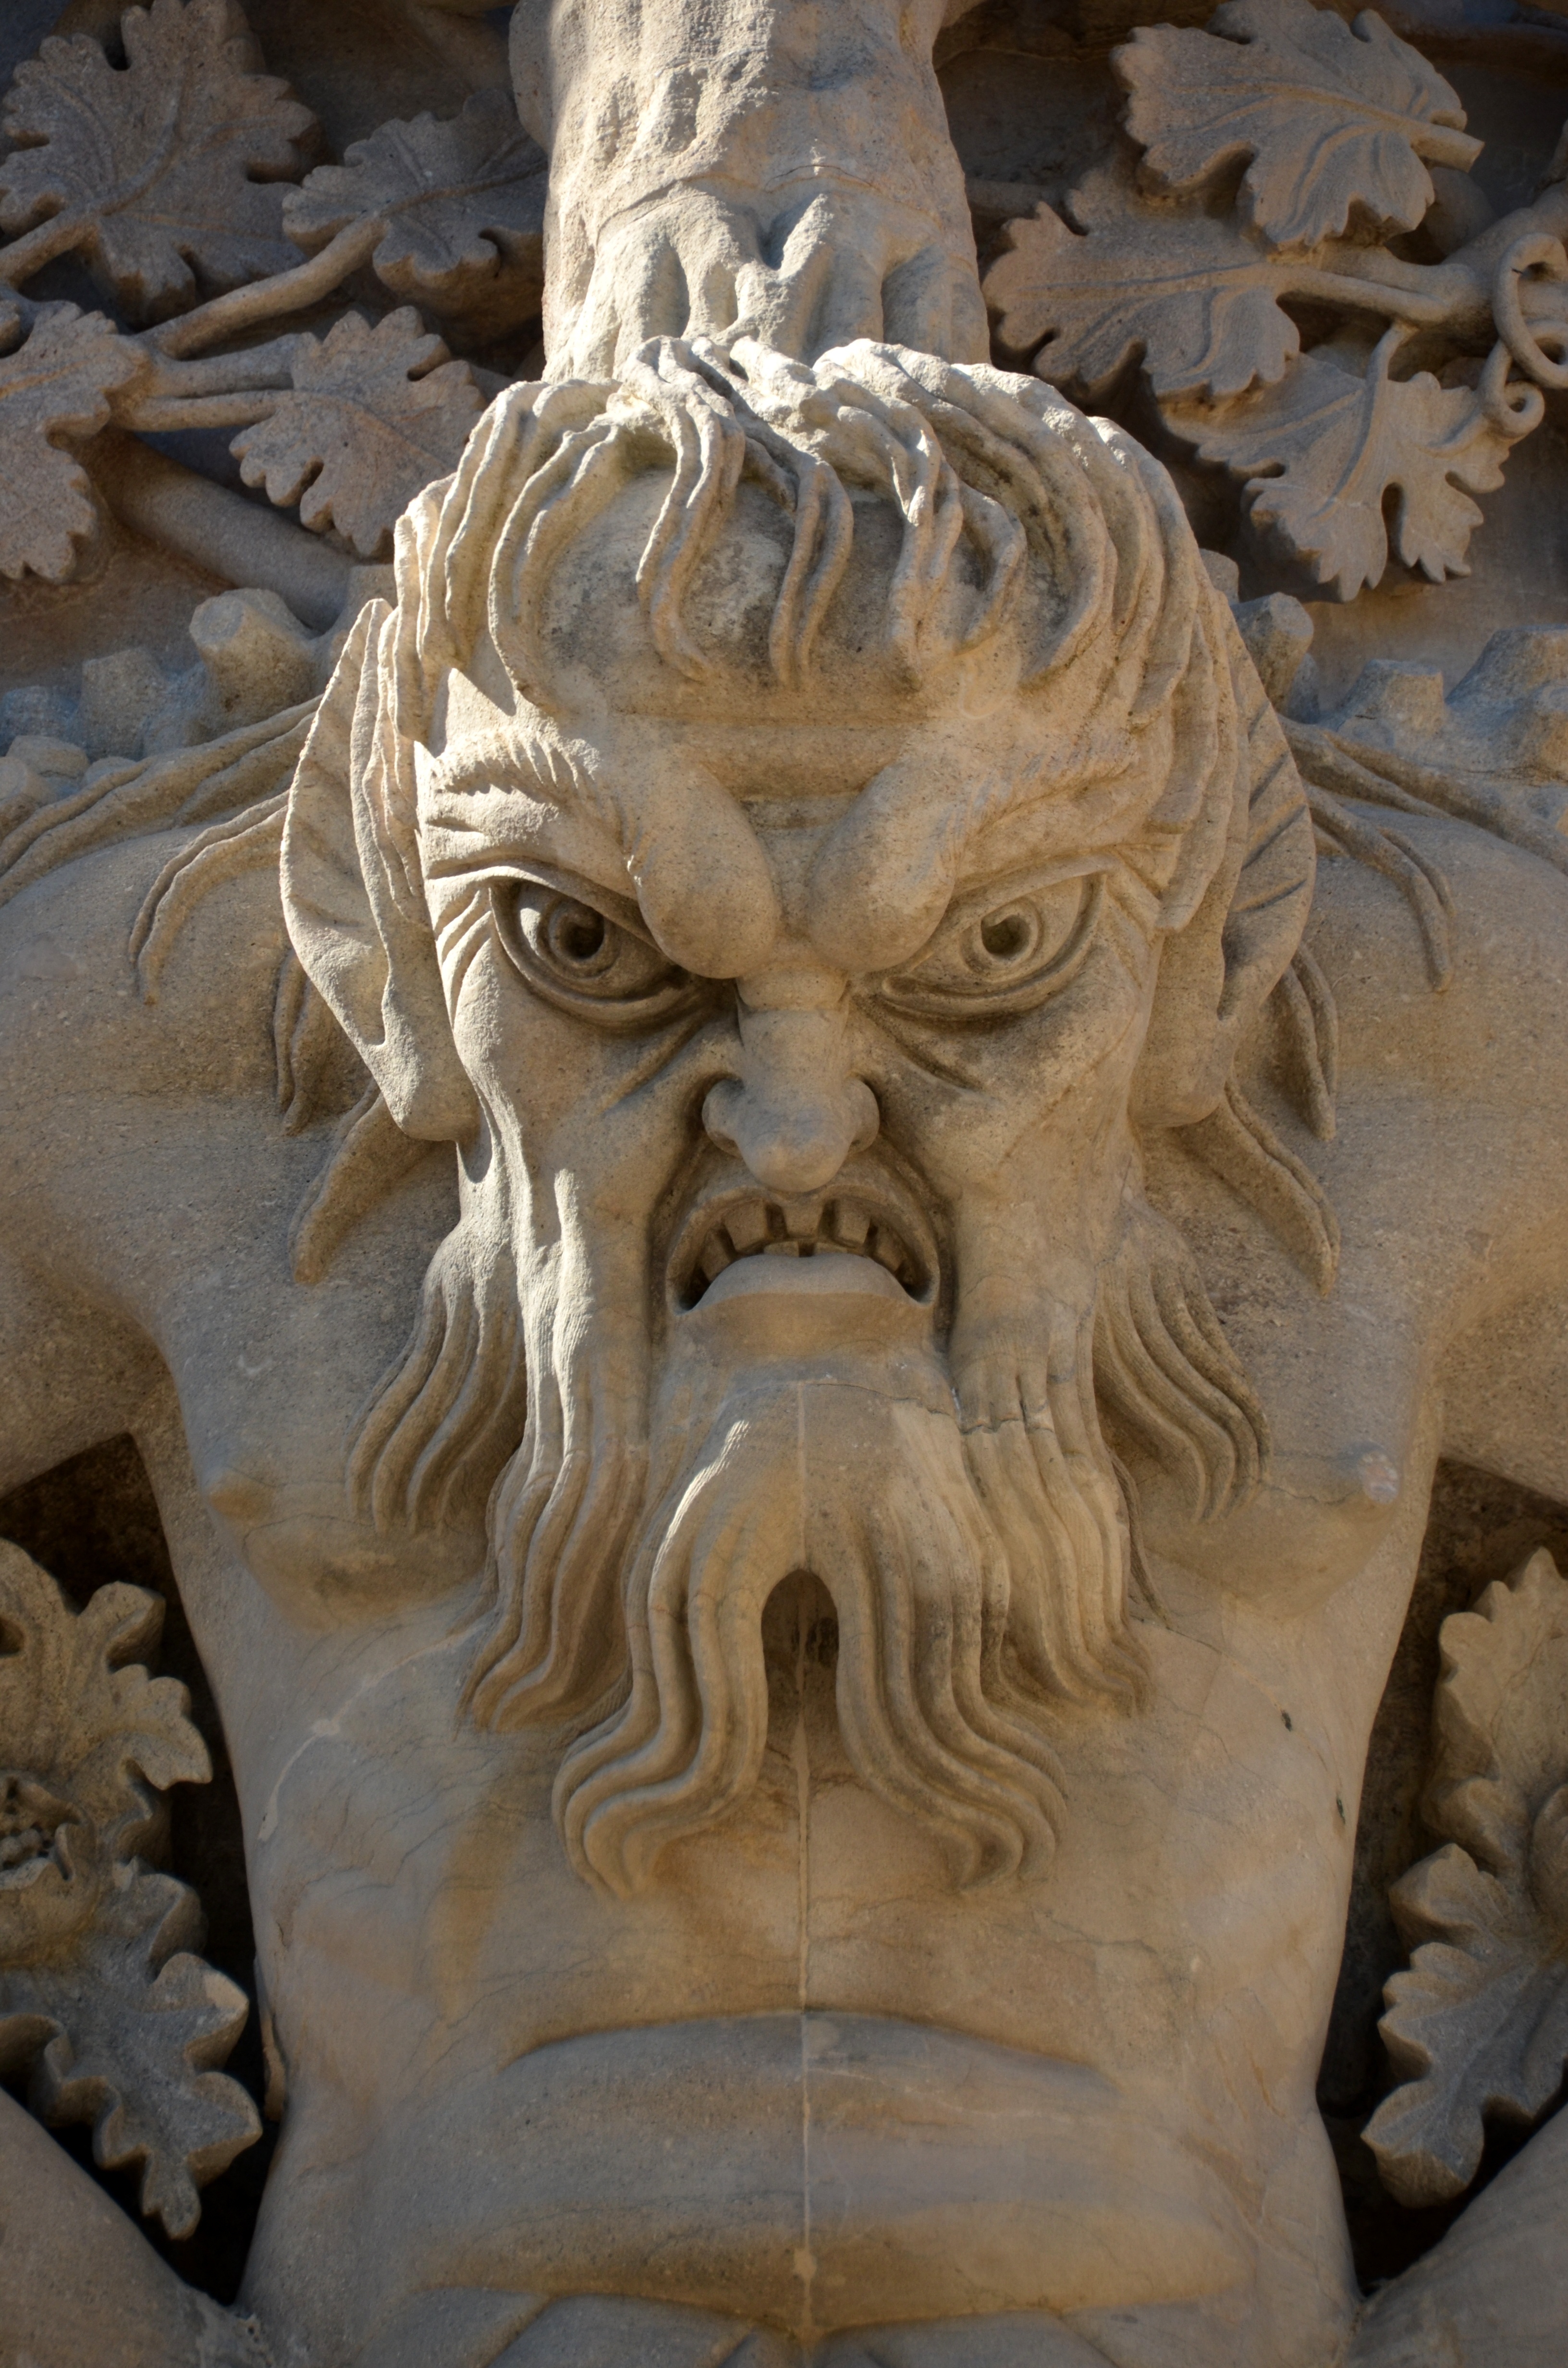
wood, monument, statue, child, face, sculpture, art, mask, figure, temple, head, carving, relief, mythology, stone figure, stone carving, ancient history